Pollyanna

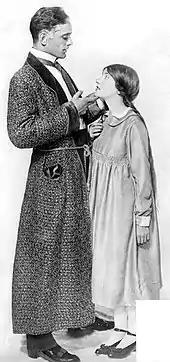
Philip Merivale and Patricia Collinge in the Broadway production of "Pollyanna" (1916)

In 1915, Catherine Chisholm Cushing published "Pollyanna: The Glad Girl", a four-act comedy which was produced with great success in Philadelphia starring Patricia Collinge as Pollyanna. A critic at the time wrote that: "Mrs. Cushing has slashed and sliced and revised and twisted the story of Pollyanna and her infectious gladness until it has become swift-moving, intensely dramatic and very real." In 1918 and 1919 the play toured the U.S. and Canada with 19-year-old Viola Harper (née Harpman) in the title role.